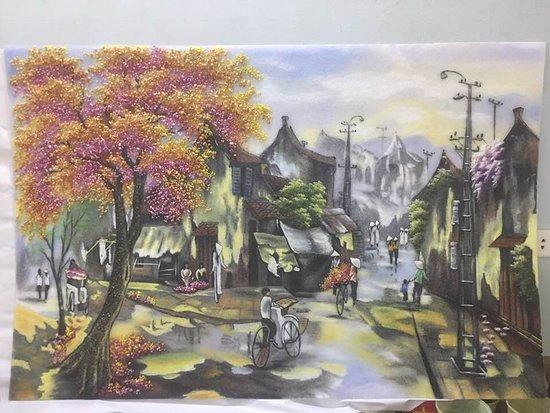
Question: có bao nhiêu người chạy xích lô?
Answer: có hai người chạy xích lô